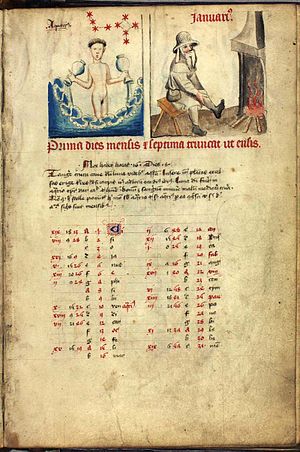
Månedsbilleder / Månedsvers
Januar i 'Cisiojanus' (huskevers[note 24]) af Speculum humanae salvationis ('Den menneskelige frelses spejl', ca. 1430) – Versene er opstillet i to rækker under månedsbilleder af dyrekredstegn og genrescener
Månedsbilleder er visuelle repræsentationer af månederne i den vestlige kalender, præsenteret i en lukket cyklus. Månedlige billedcyklusser er et klassisk tema for førmoderne europæisk billedkunst og er særlig fremtrædende som en del af billedprogrammerne i gotiske katedraler, i det senmiddelalderlige bogmaleri og i sekulær vægudsmykning i tidlig moderne tid.